Winy Maas

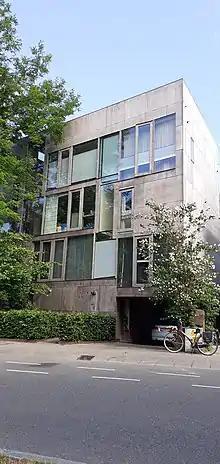
The "Dubbele Huis" (Double House) in Utrecht

Winy Maas presented a keynote address New solutions for new challenges at the inaugural Holcim Forum, “Basic Needs” at the ETH Zurich in 2004.